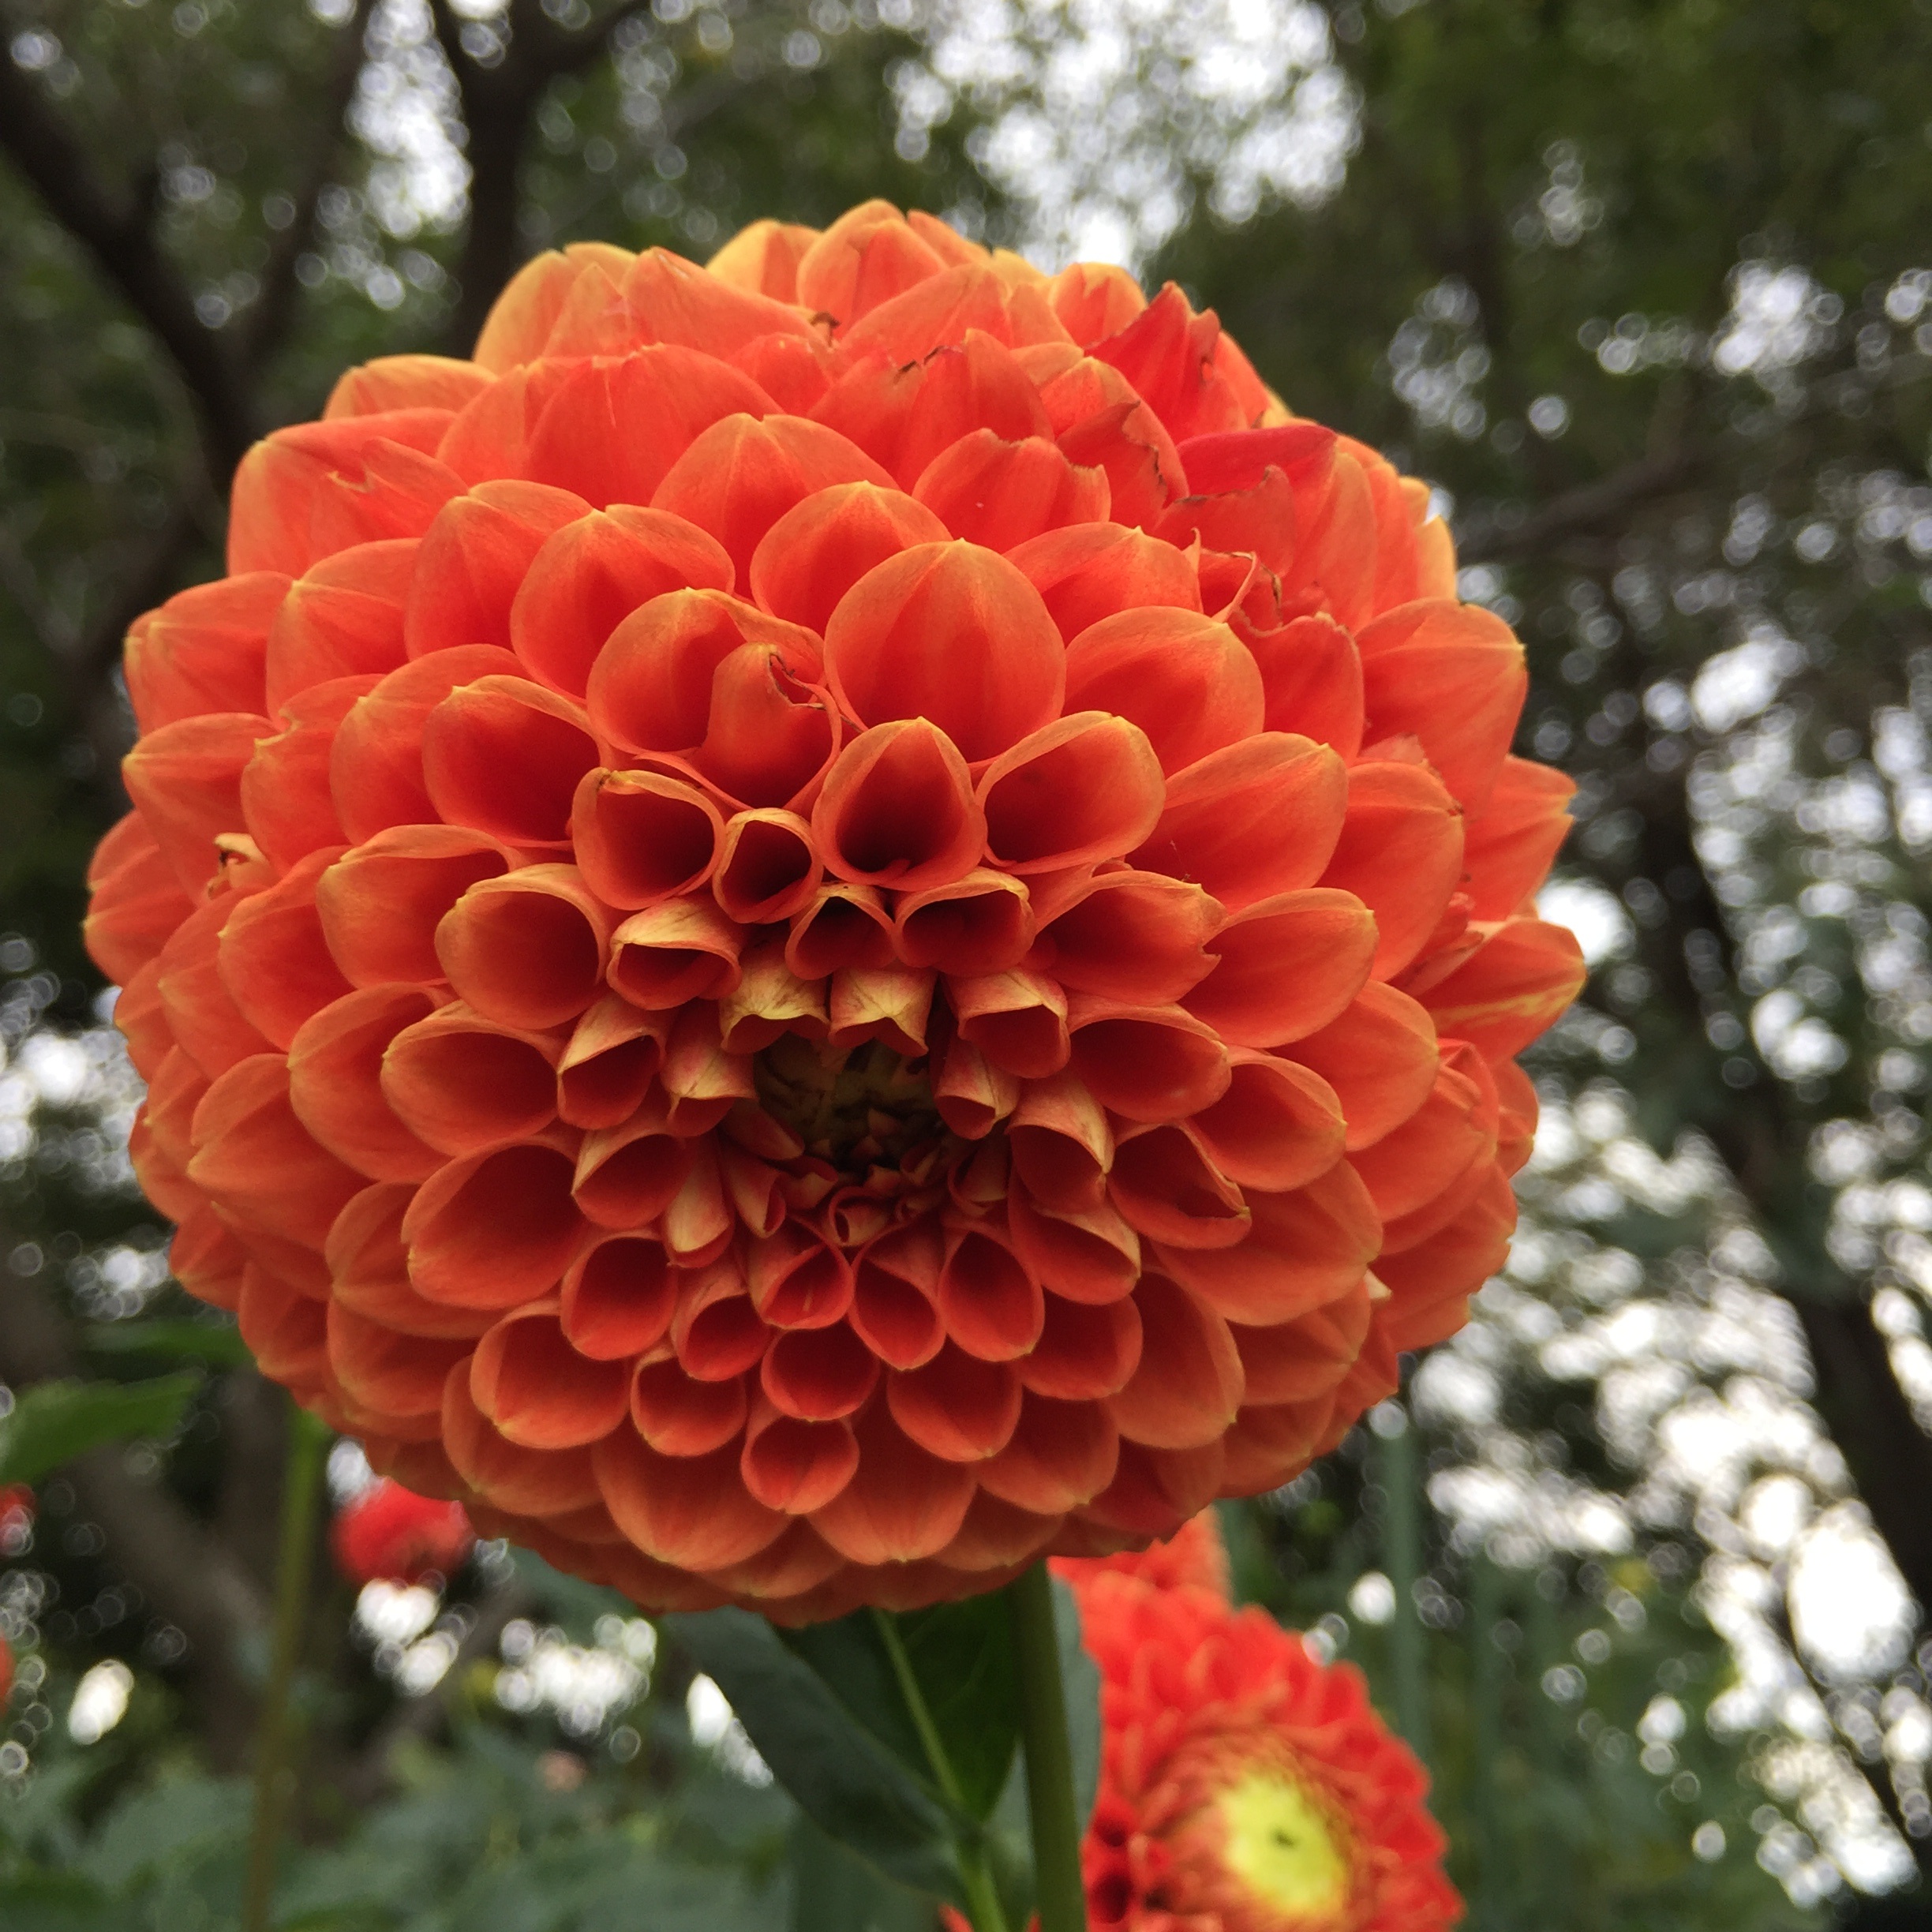
plant, flower, petal, summer, orange, botany, garden, pink, flora, flowers, dahlia, flowering plant, daisy family, annual plant, land plant, it is pale